Bureau des finances

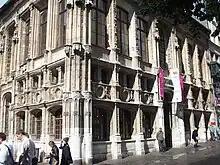
Détail bureau des finances.JPG

The bureaux (singular bureau) des Finances were regional financial administrations in France during the "Ancien Régime". They were set up after the merger of the offices of Treasurer of France and "général des finances" into Treasurer General of France. They existed from 1577 until 1789 and underwent several modifications during that time.